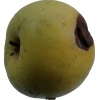
Label: Apple 13